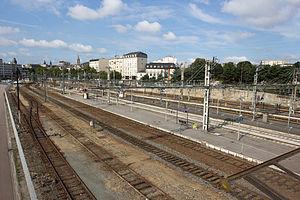
La gare de Limoges-Bénédictins est une gare ferroviaire française, la principale des deux gares de la commune de Limoges, dans le département de la Haute-Vienne, en région Nouvelle-Aquitaine.